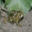
Label: frog